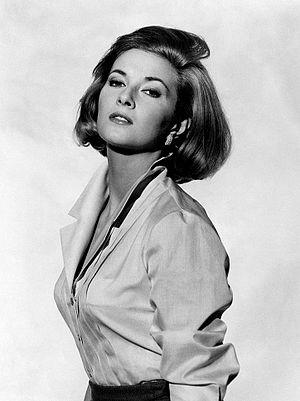
Daniela Bianchi est une actrice italienne née le 31 janvier 1942 à Rome. Elle est notamment connue pour son rôle de Tatiana Romanova dans Bons Baisers de Russie, deuxième film de la série James Bond.
Miss Univers 1960, est la 9ᵉ édition du concours de Miss Univers a lieu le 9 juillet 1960, au Miami Beach Auditorium, à Miami Beach, Floride, États-Unis.
Tatiana « Tania » Romanova est un personnage de fiction dans le roman de James Bond Bons Baisers de Russie paru en 1957 et dans le film adapté en 1963.